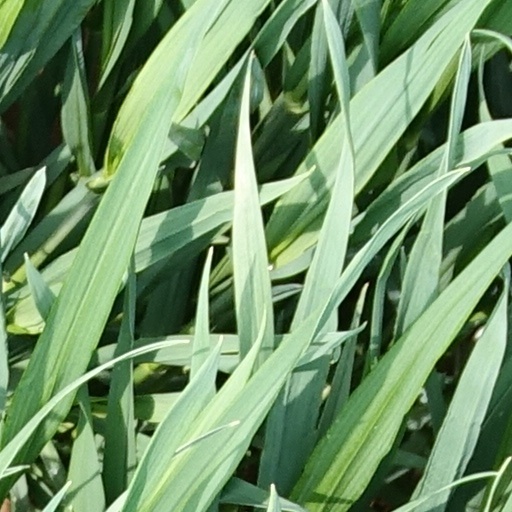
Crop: wheat